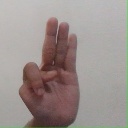
अक्षर: भ